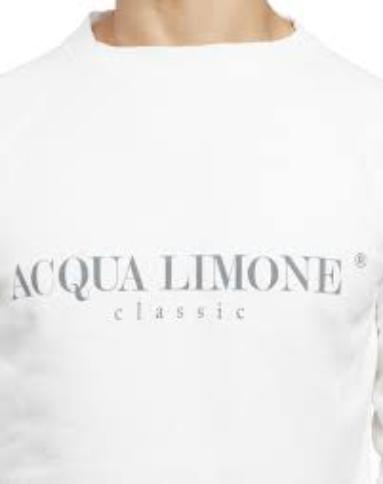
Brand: Acqua Limone
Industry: Clothes